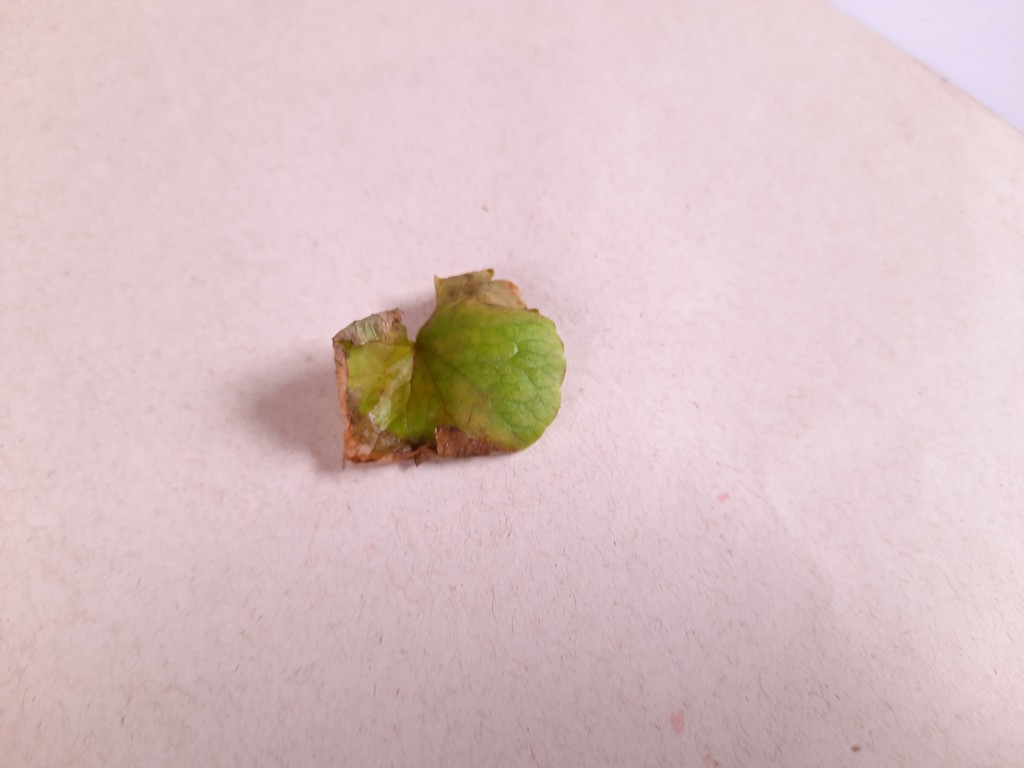
Label: Unhealthy